Battle of Courtrai (1814)

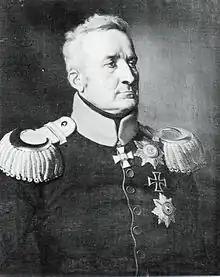
Johann von Thielmann

The 16th Military District, commanded by Antoine François Brenier de Montmorand was only able to provide 6,600 men for the army. The conscripts were poorly equipped and clothed and Maison found it necessary to use most of them to man garrisons, leaving only 1,100 troops to reinforce his field force. With his weak forces at Lille, Maison faced a three-pronged attack by Johann von Thielmann on 21 March 1814. After some brisk fighting, two columns forced a crossing of the Marque and thrust toward Lezennes. The Saxons were counter-attacked in front by Pierre Barrois' division while Jean-Baptiste Solignac's infantry division and the cavalry moved to Sainghin-en-Mélantois. With their left flank threatened, the Saxon columns pulled back behind the Marque. Bertrand Pierre Castex's Guard cavalry charged their enemies near Bouvines, capturing 60 and cutting down another 100. The Saxons withdrew to Tournai that evening where they joined a third column which had marched as far as Orchies before being blocked by the 75th Line Infantry Regiment and 200 French cavalry.